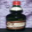
Label: bottle